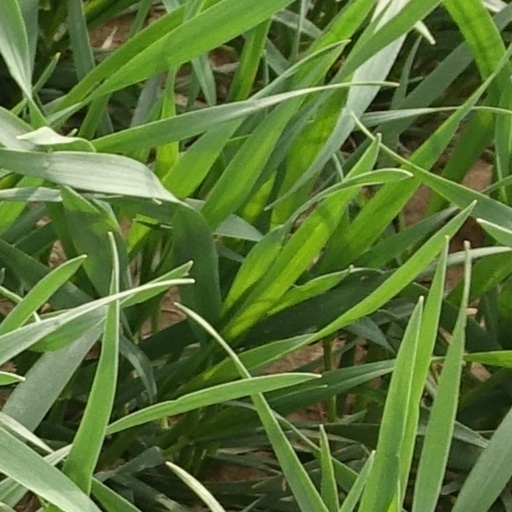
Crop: wheat